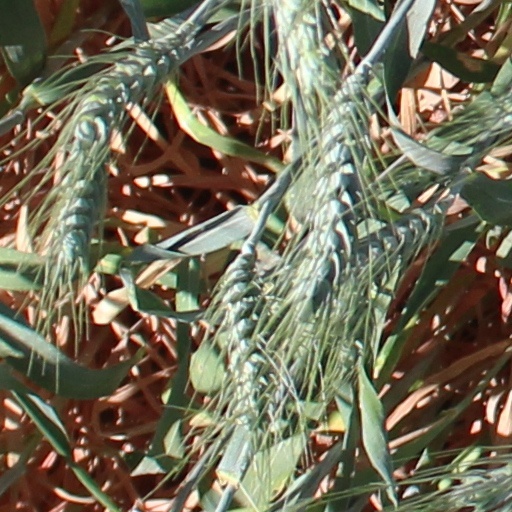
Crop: wheat